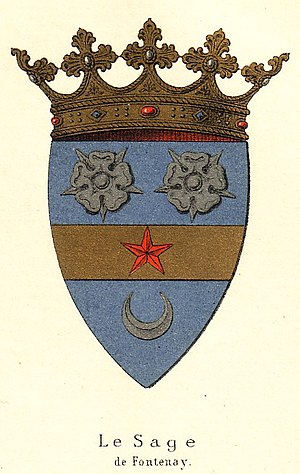
Danske adelsslægter / Liste over danske adelsslægter / L
Danske adelsslægter. Den danske adel, der groft inddeles i uradel og brevadel, og i højadel og lavadel, består i dag af 189 slægter, der enten er ubetitlede, friherrelige, lensfriherrelige, grevelige eller lensgrevelige. Endvidere blev en gren af den franske hertugslægt Decazes i 1818 udnævnt til hertuger af Glücksbierg. Som uradel regnes den adel, der kendes før reformationen, mens brevadelen er den adel, der derefter har fået sit adelskab gennem et patent. Som højadel regnes den gamle rigsrådsadel og den betitlede adel efter enevældens indførelse 1660.